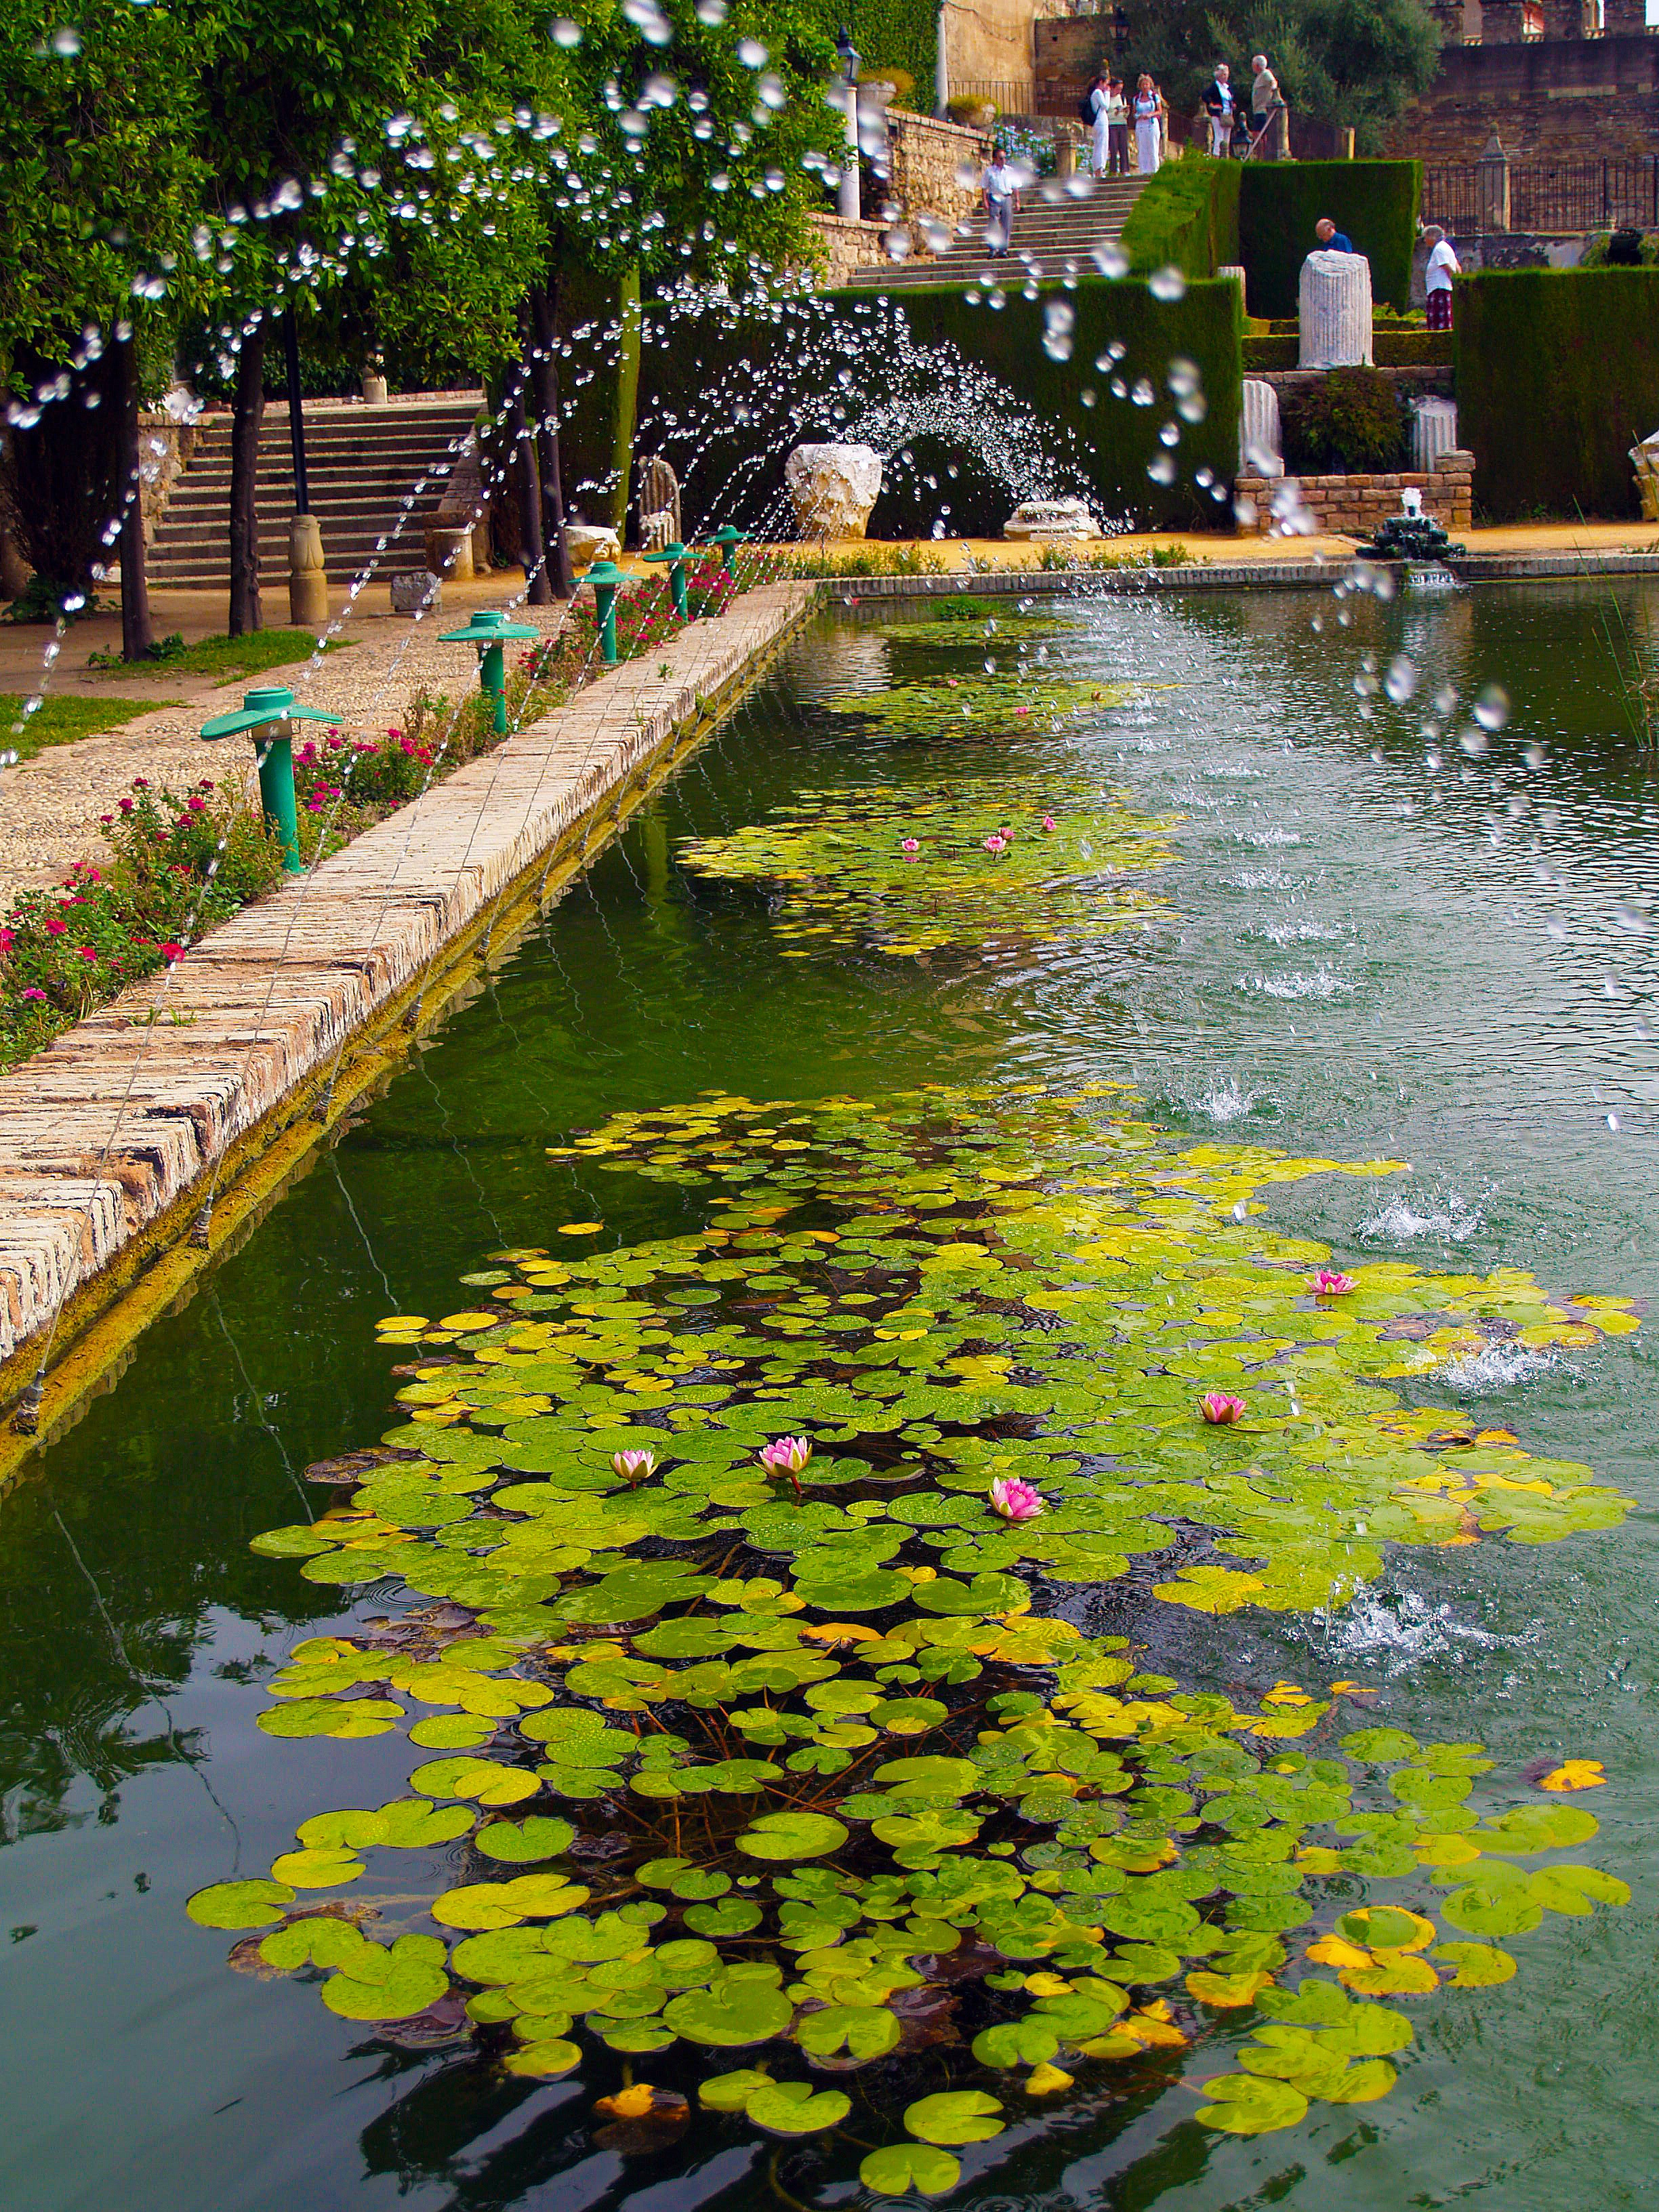
tree, water, leaf, flower, river, jet, pond, stream, reflection, autumn, backyard, botany, garden, aquatic plant, flora, waterway, body of water, spain, gardens, cordoba, reflecting pool, fish pond